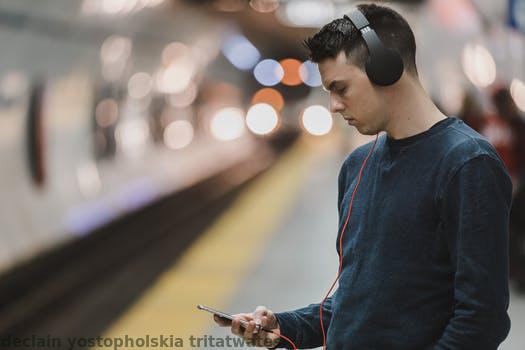
Label: Watermark